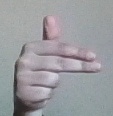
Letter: ghain